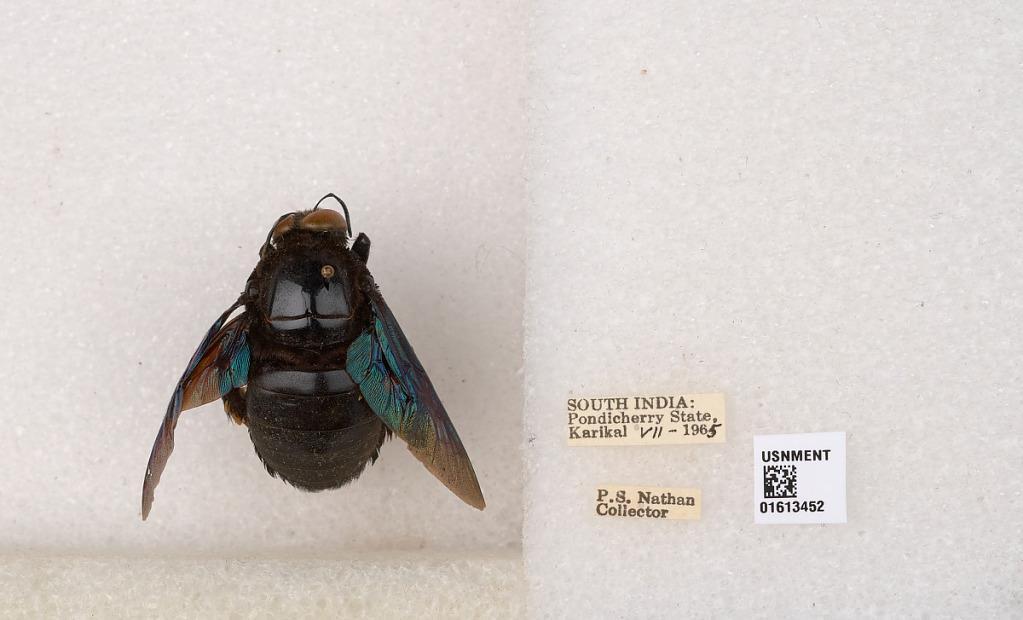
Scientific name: Xylocopa (Mesotrichia) tenuiscapa Westwood
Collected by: P. Nathan
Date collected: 1965-7-1
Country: India
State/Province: Puducherry
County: Karaikal
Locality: Karikal